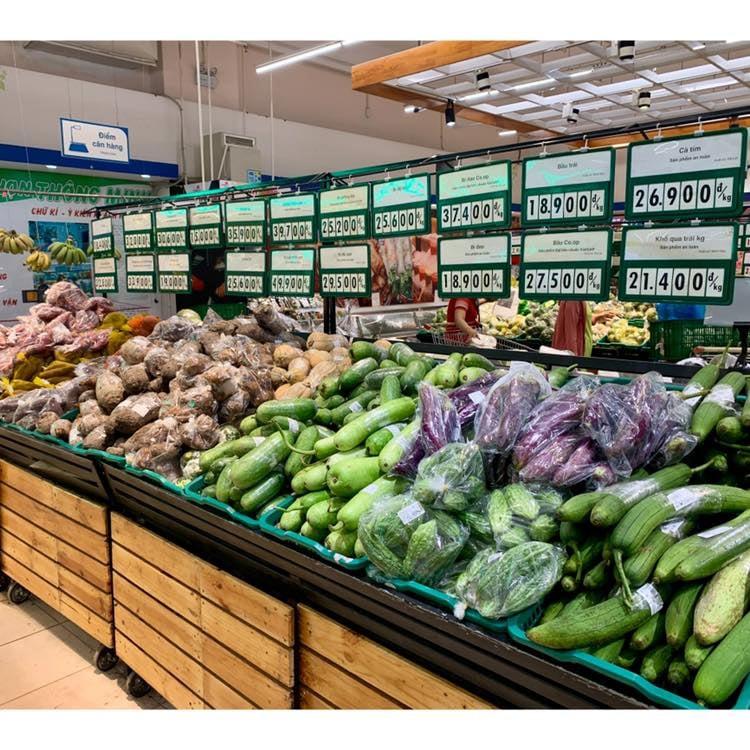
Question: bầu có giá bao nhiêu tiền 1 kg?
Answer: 18 900 đồng